Kim Ravaillion

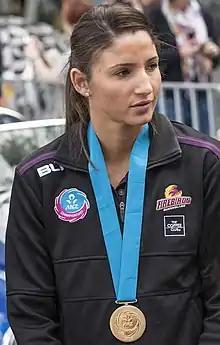
Kim Ravaillion in August 2016

Kimberley Ravaillion (born 26 July 1993), is a retired Australia netball international. Ravaillion was a member of the Australia teams that won the gold medals at the 2014 Commonwealth Games and the 2015 Netball World Cup and the silver medal at the 2018 Commonwealth Games. In January 2013, aged 19, she made her senior debut for Australia during an away series against England. This saw Ravaillion make her senior test debut before making her top-level league debut. Her first game for Queensland Firebirds came two months later. She was subsequently a member of the Firebirds teams that won the 2015 and 2016 ANZ Championships. Between 2017 and 2019 she played for Collingwood Magpies in Suncorp Super Netball. After missing the 2020 season due to pregnancy, Ravaillion rejoined Queensland Firebirds for the 2021 season.